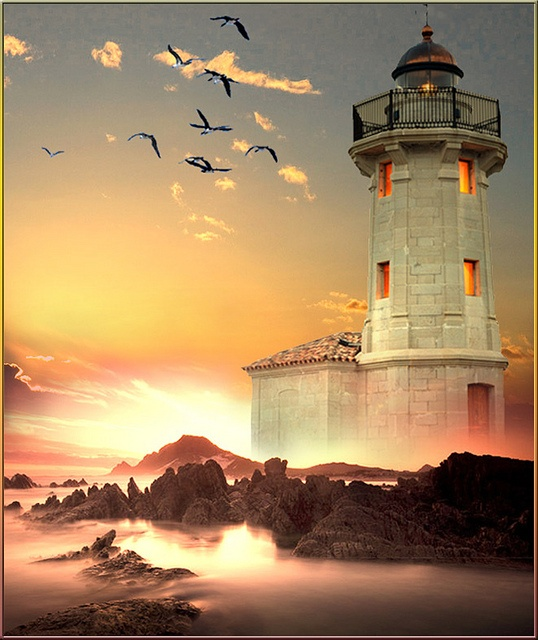
A lighthouse super imposed on an image of a beach.
A picture of a light house over looking the ocean.
An artist's rendering of birds flying past a lighthouse.
A big tower next to a sea  with birds flying above
The birds are flying near to the lighthouse.